Rho Puppis

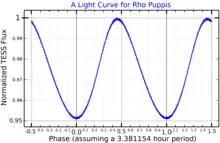
A light curve for Rho Puppis, plotted from "TESS" data

At present Rho Puppis is moving away from the Sun with a radial velocity of +46.1 km s. The closest approach occurred about 394,000 years ago when it came within roughly of the Solar System; about the same distance as Procyon in the present era.